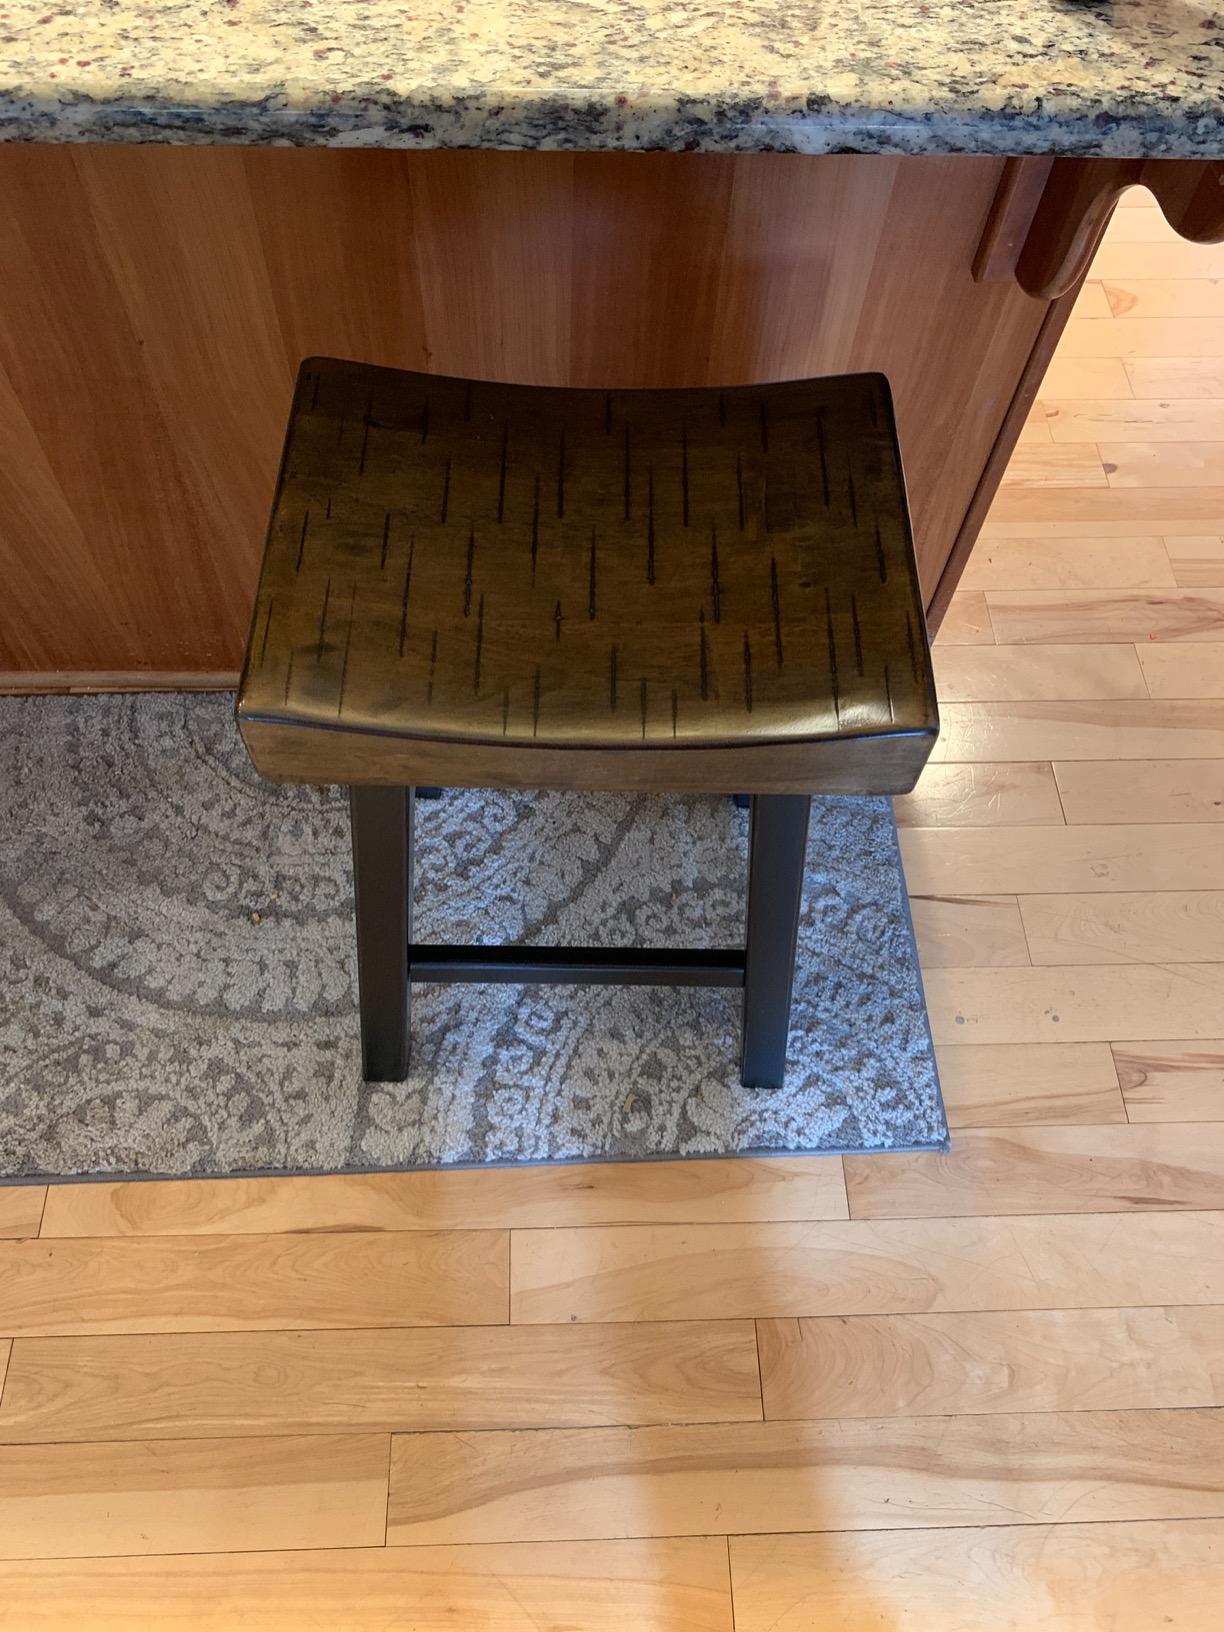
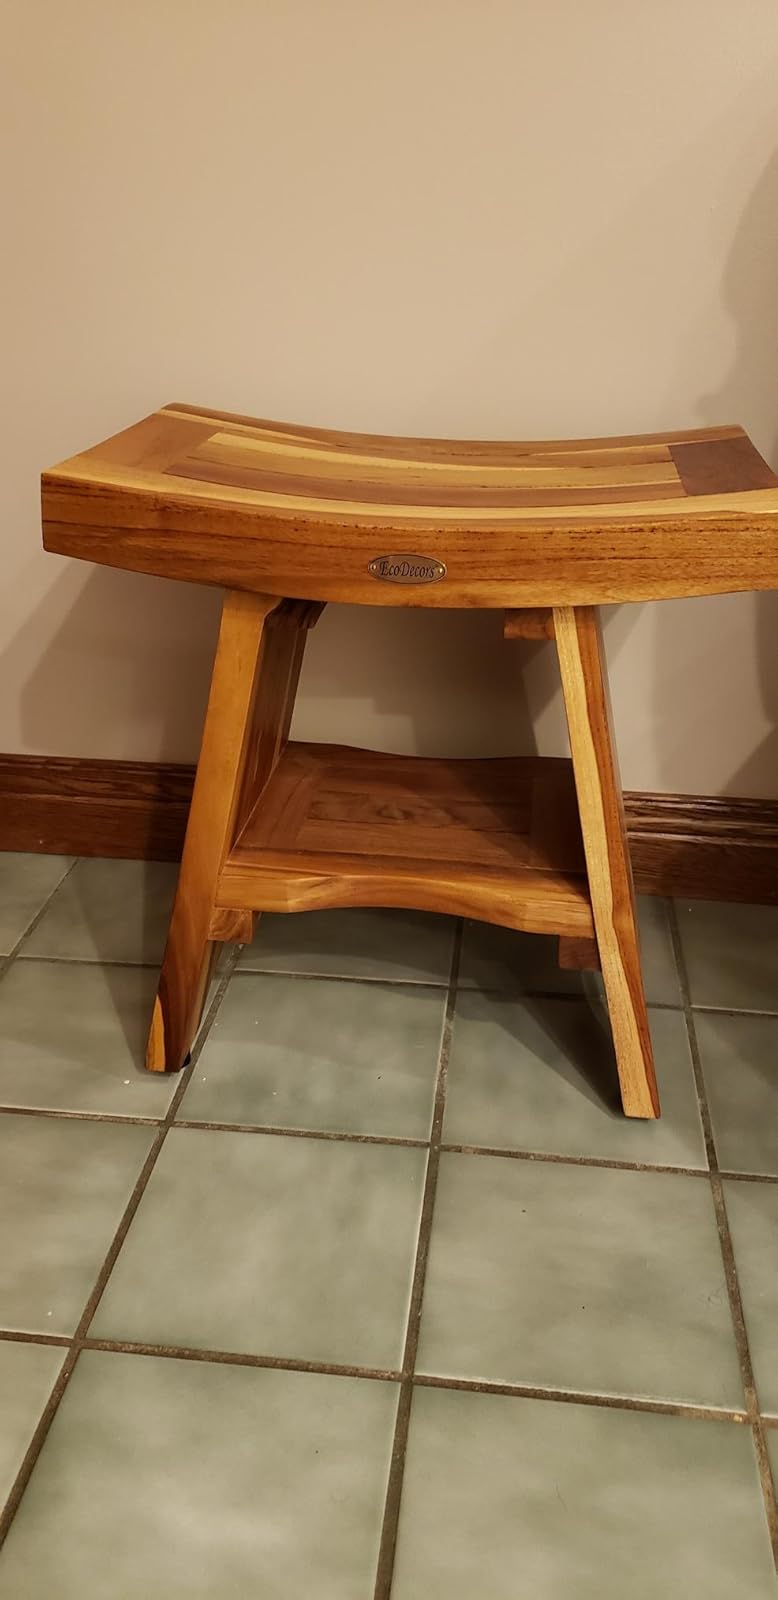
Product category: stool
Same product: no